Fremantle

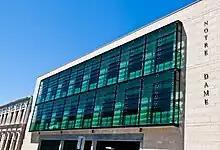
The University of Notre Dame's Tannock Hall, located in Fremantle's West End.

Fremantle lies on a series of limestone hills known by the Nyungar people as "Booyeembara"; the sandplain to the east is "Gardoo". The original vegetation of the area was mainly "Xanthorrhoea" and eucalyptus trees, which were traditionally fired annually by the Aboriginal people.